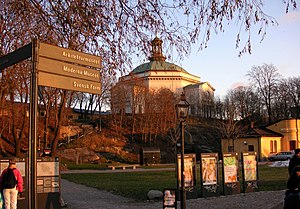
Skeppsholmen / Billeder
Museiön Skeppsholmen, Skeppsholmskyrkan i baggrunden
Skeppsholmen er en ø i Saltsjön samt en bydel i det centrale Stockholm i Sverige. Den har broforbindelse til Norrmalm og Kastellholmen. På Skeppsholmen ligger blandt andet Moderna Museet, Skeppsholmskyrkan og Skeppsholmsgården.